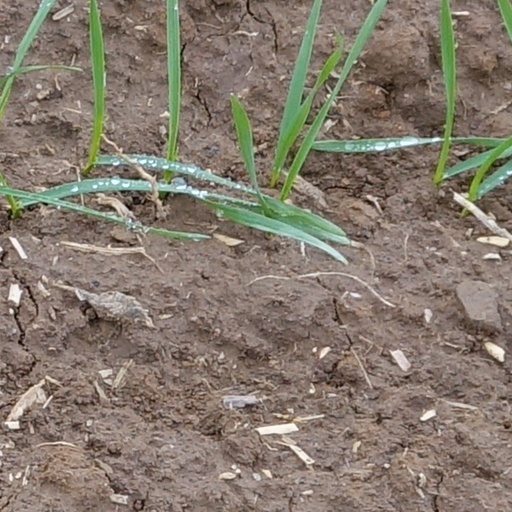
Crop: wheat